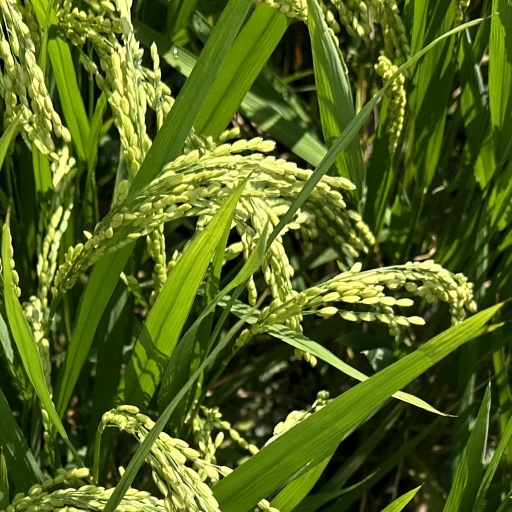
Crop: rice